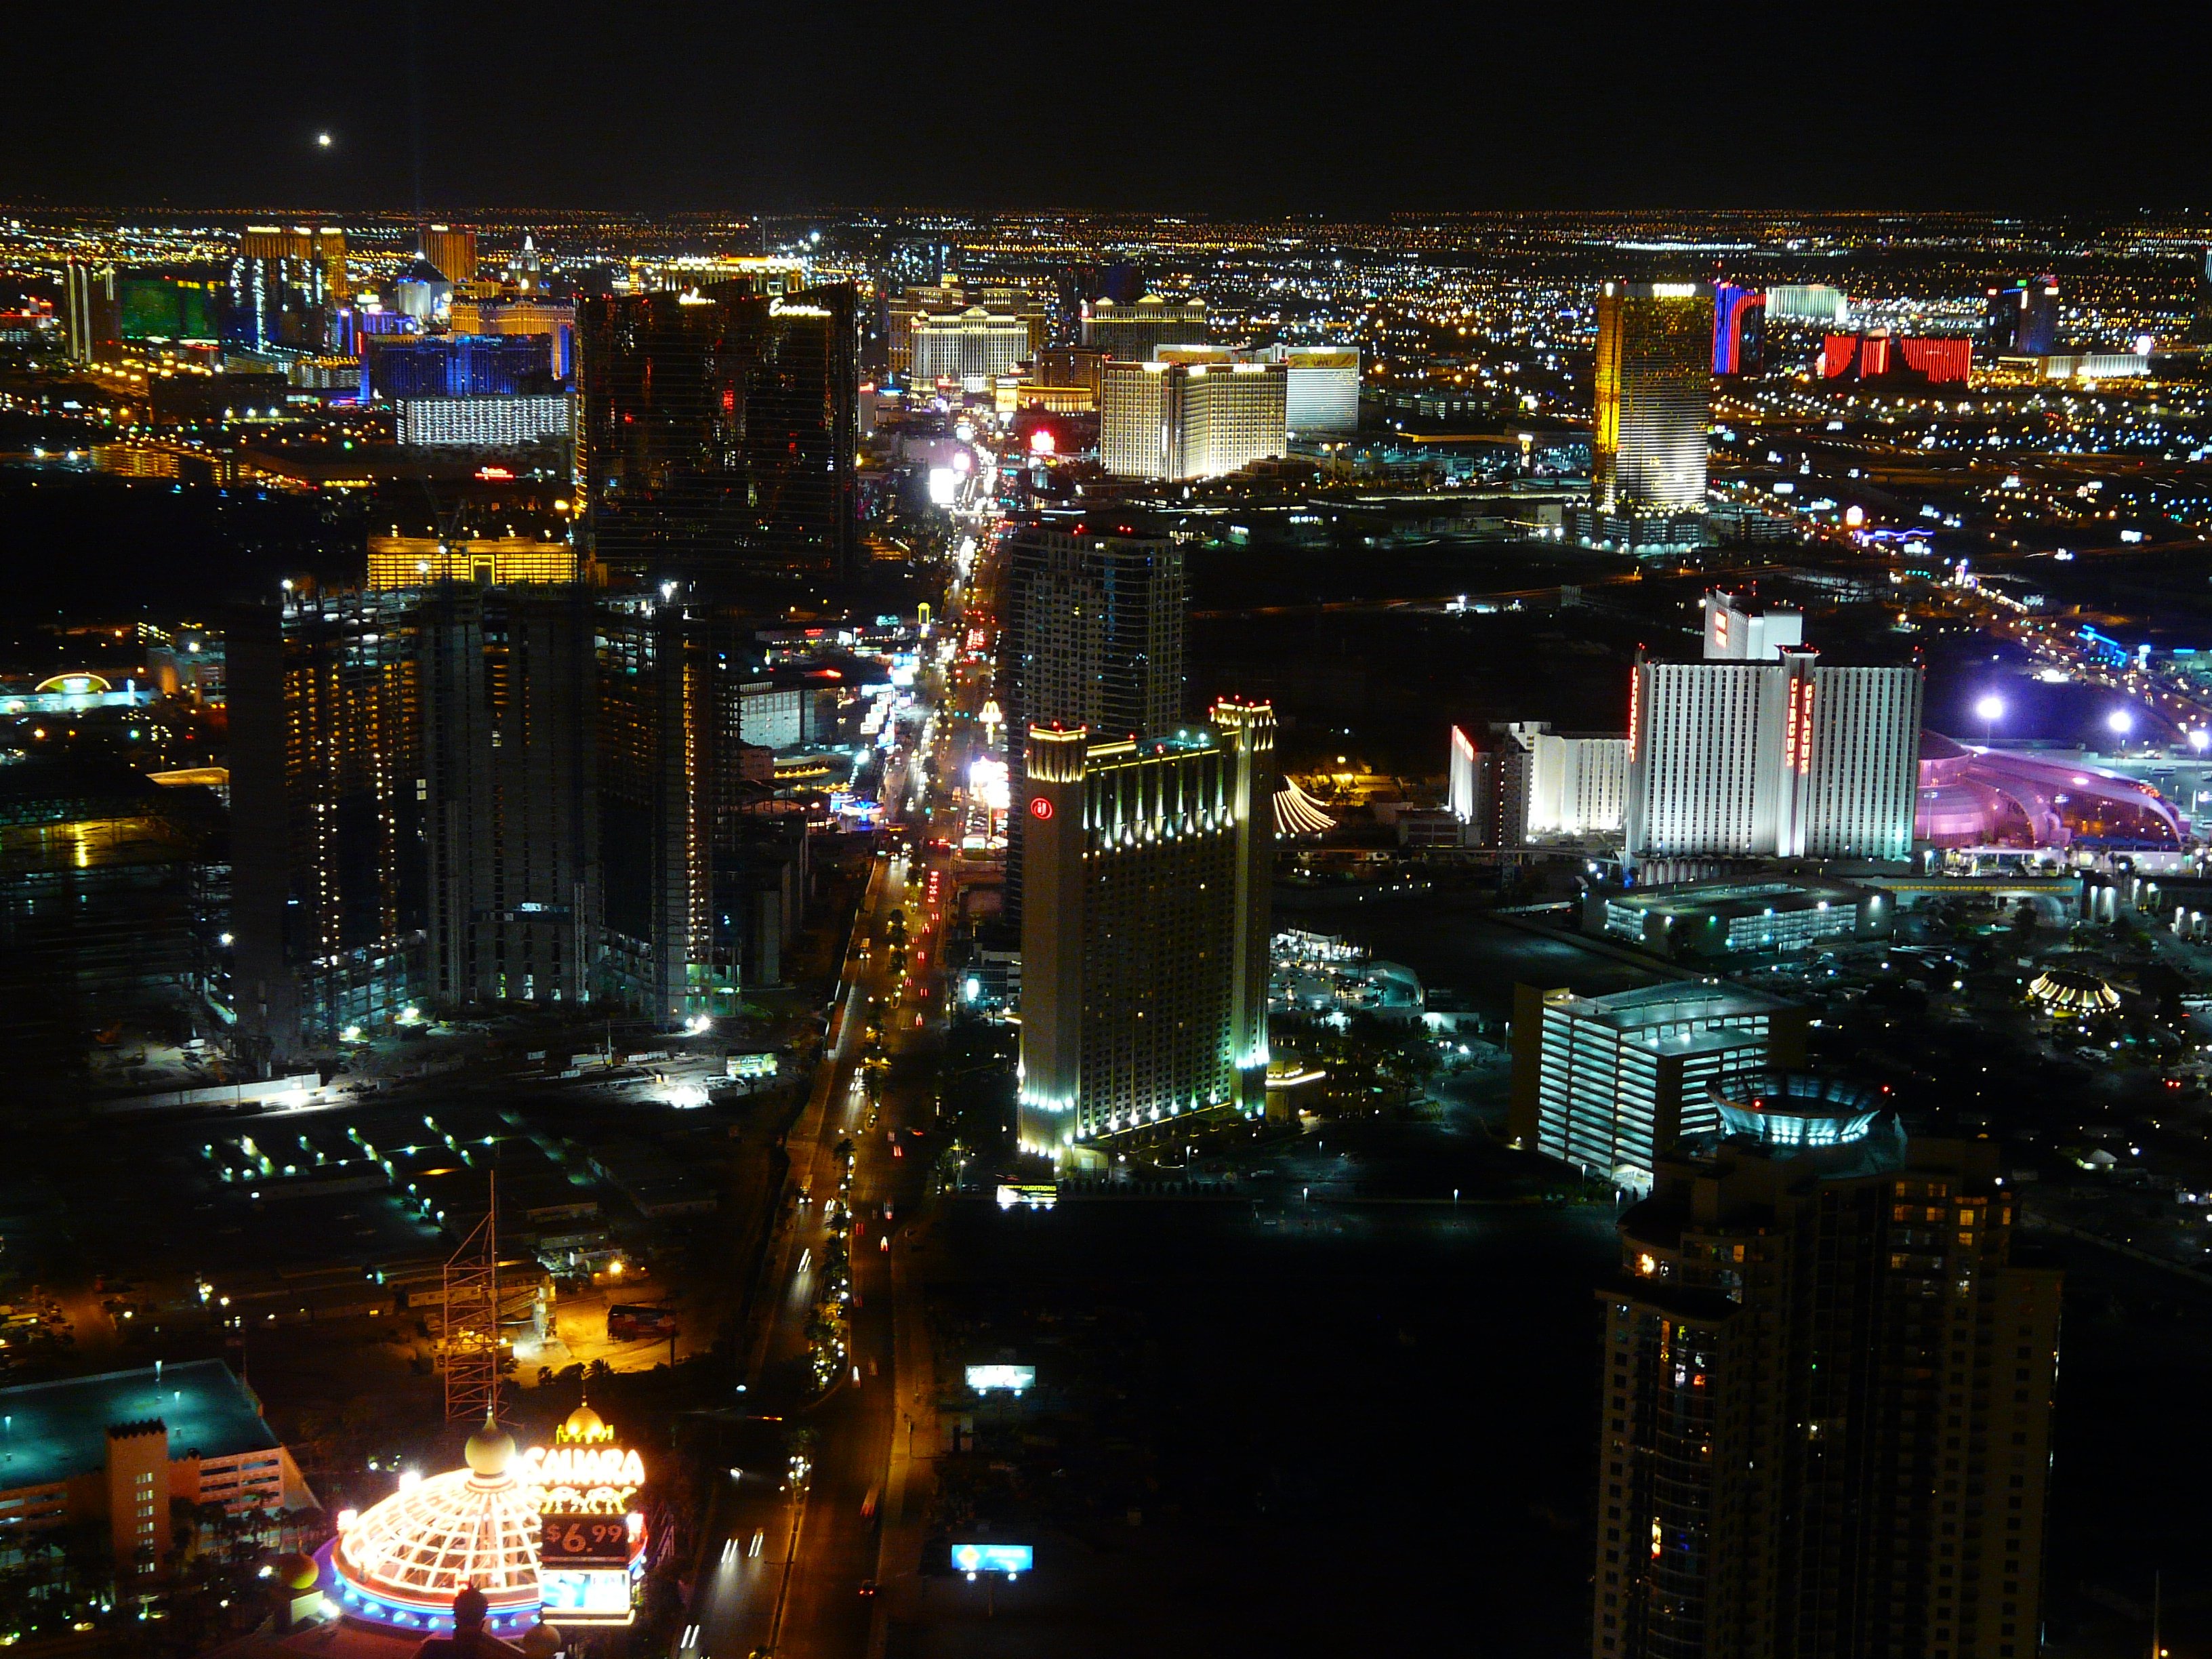
light, skyline, traffic, night, city, skyscraper, cityscape, downtown, dusk, evening, reflection, electricity, lighting, energy, lights, metropolis, big city, las vegas, street lighting, urban area, sea of light, human settlement, metropolitan area